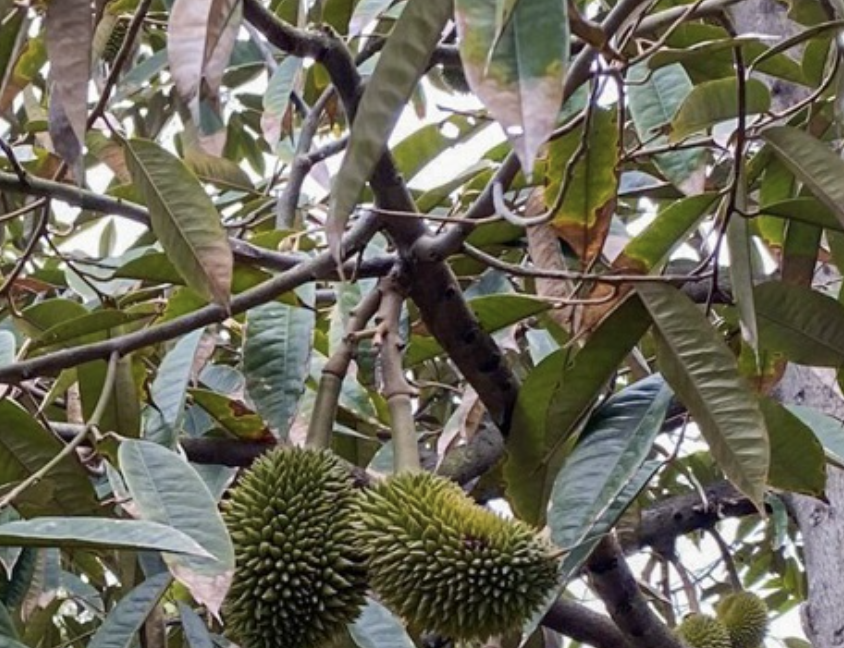
Label: sooty_mold